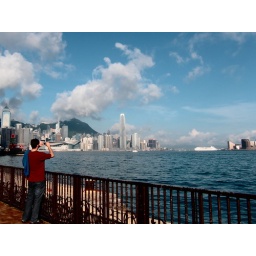
One of the rare sunny and blue sky weekends in Hong Kong,This is the crop version as suggested by John.